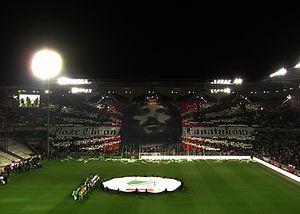
Les Ultras forment une catégorie particulière des supporteurs assistant aux compétitions sportives, dont le but est de soutenir de manière fanatique son équipe de prédilection. Ce type de supporters est différent de celui des groupes Hooligans ou des Barra brava.
Le Legia Varsovie est un club professionnel polonais de football basé à Varsovie et qui participe depuis de nombreuses années à l'Ekstraklasa, première division du pays. Renommé en Pologne mais aussi en Europe, le Legia est le club polonais qui a joué le plus de fois en Ligue des champions. Par le passé, il est notamment parvenu à se qualifier pour les demi-finales de la Coupe d'Europe des clubs champions en 1970, étant finalement éliminé par le Feyenoord Rotterdam. Vainqueur à quatorze reprises du championnat de Pologne, un record national partagé avec deux autres clubs, le Legia Varsovie compte aussi à son palmarès dix-neuf Coupes de Pologne, victoires qui le placent comme le spécialiste de la compétition, une Coupe de la Ligue et quatre Supercoupes de Pologne.